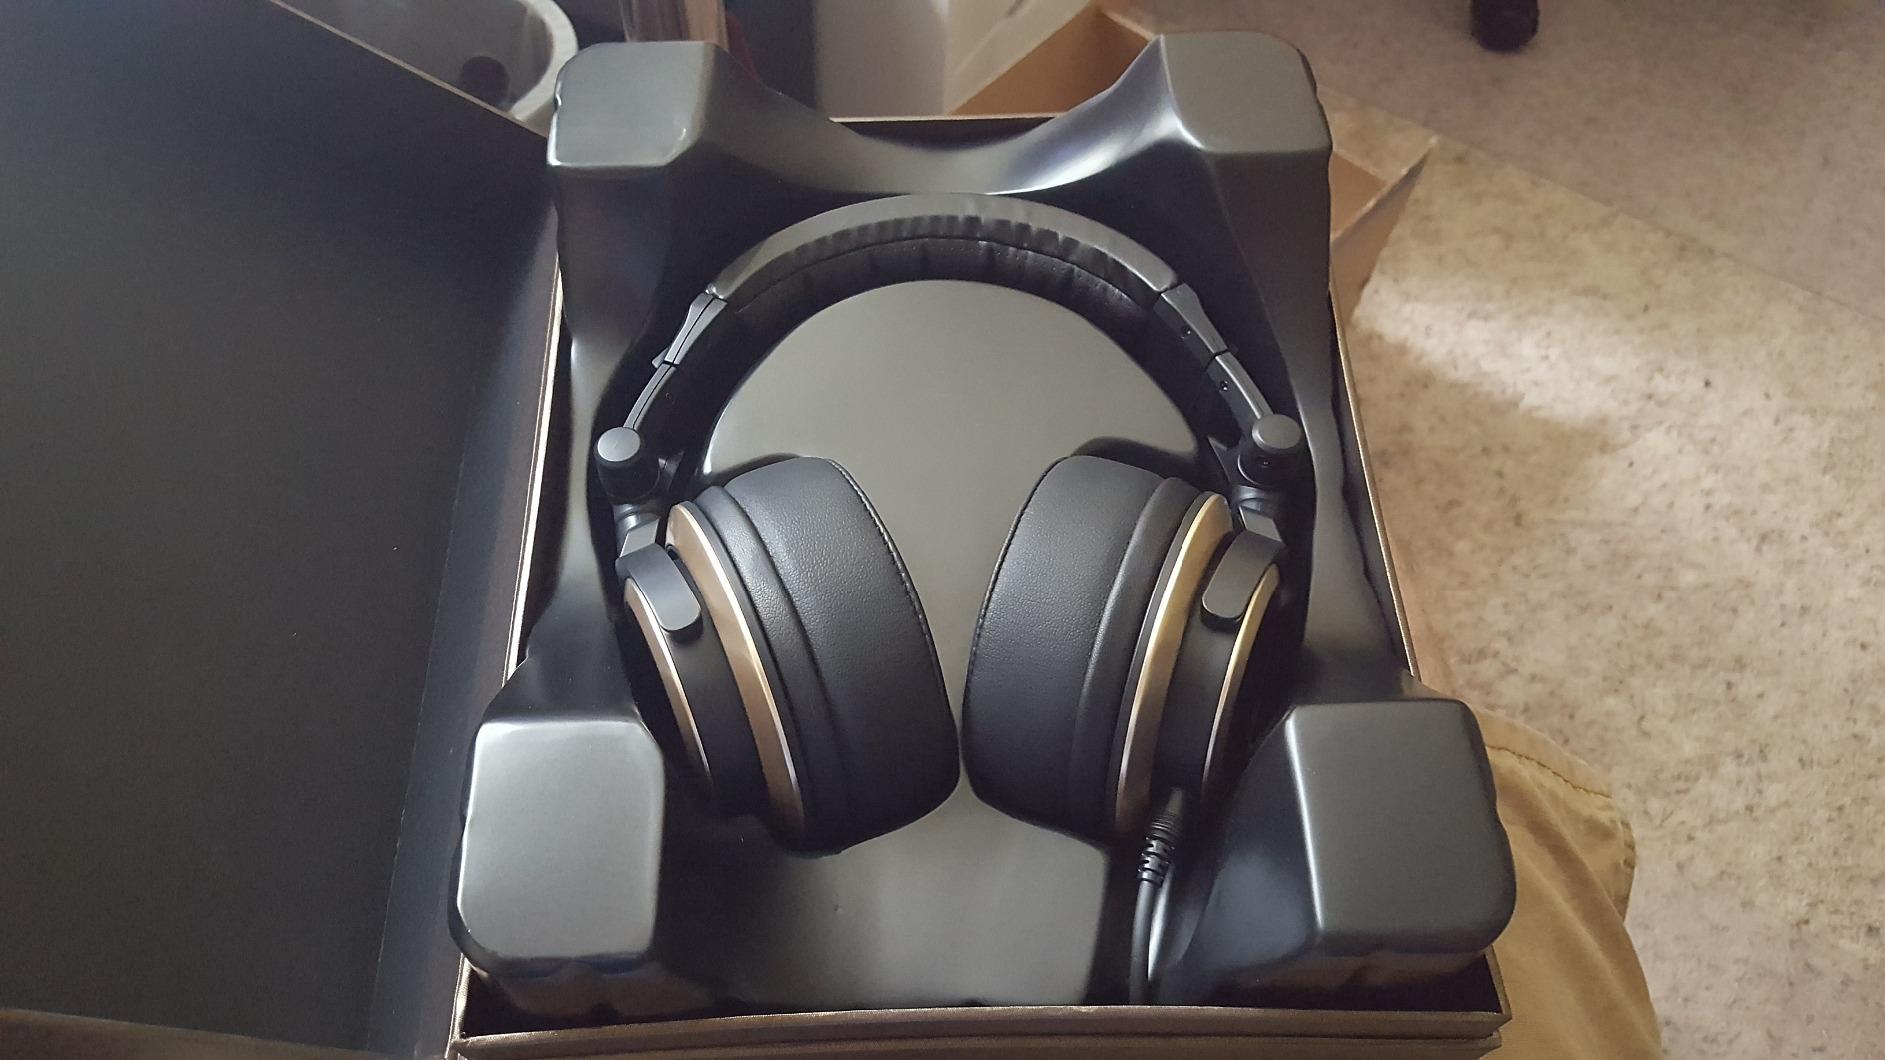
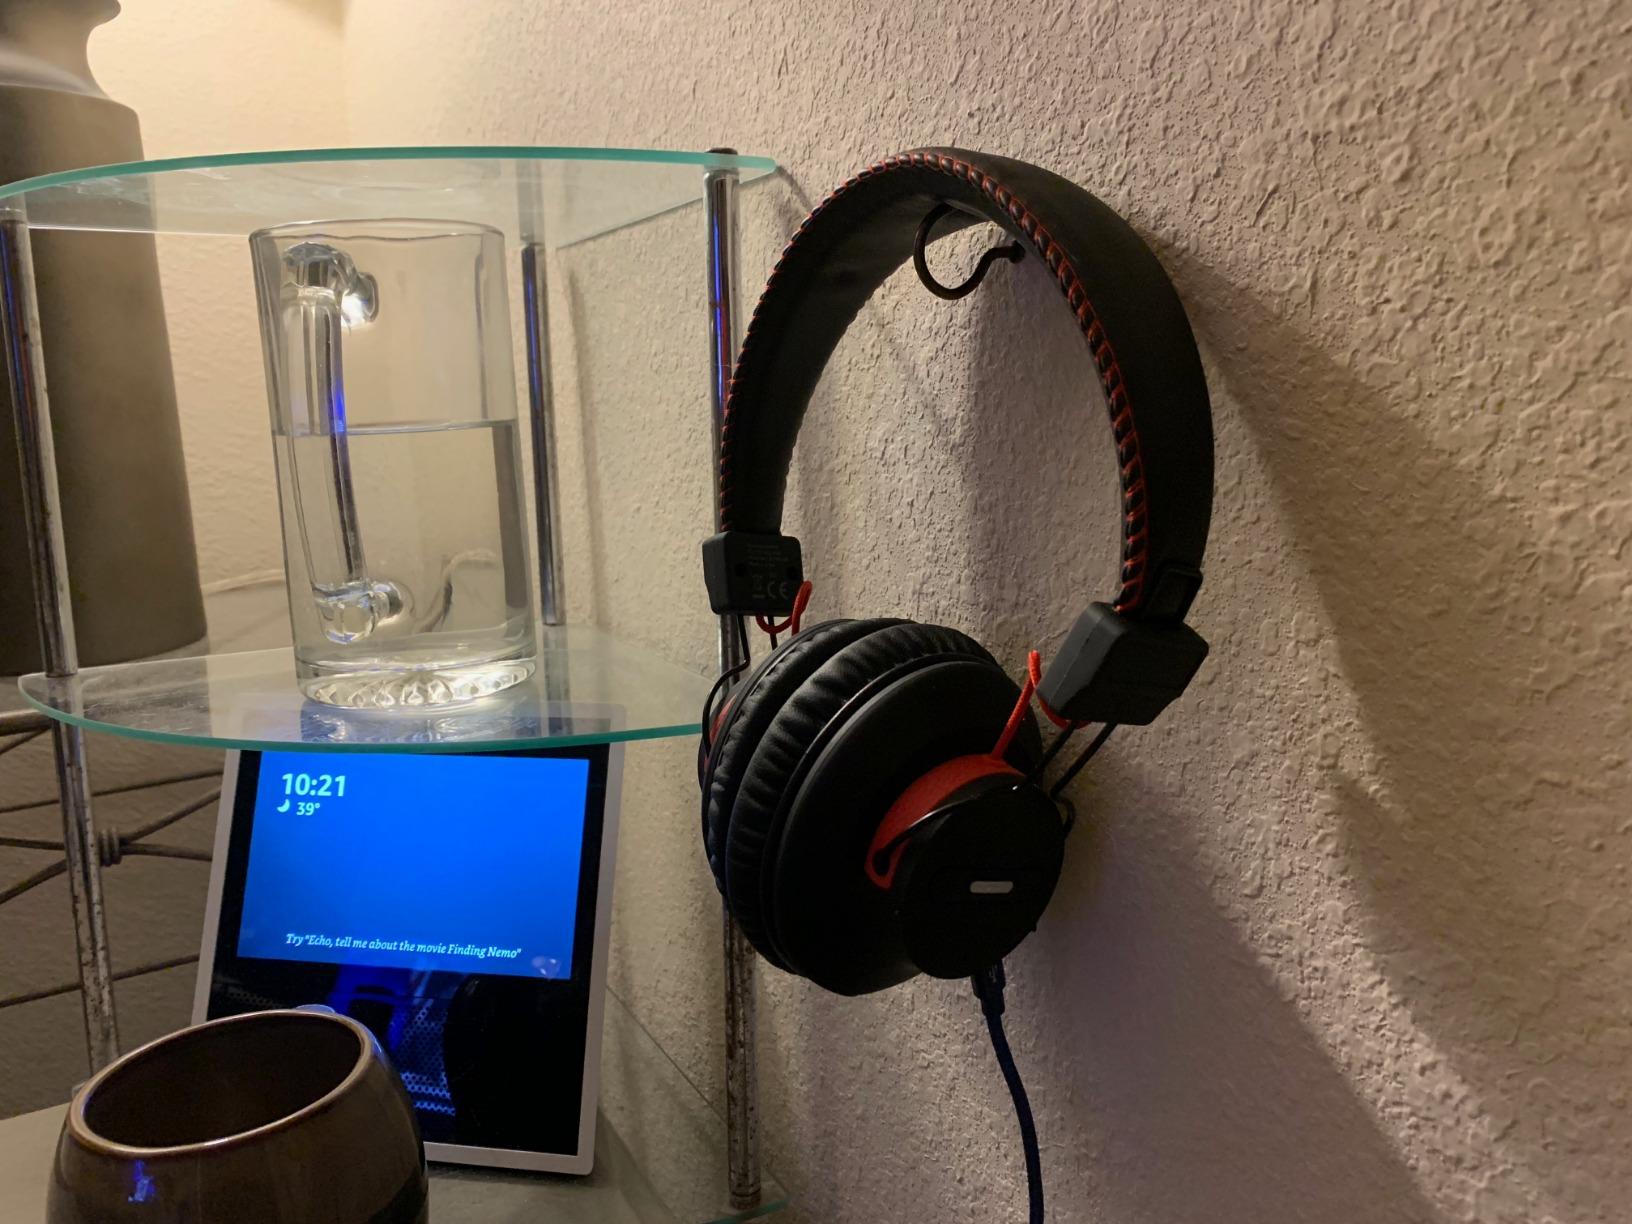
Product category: headphones
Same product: no